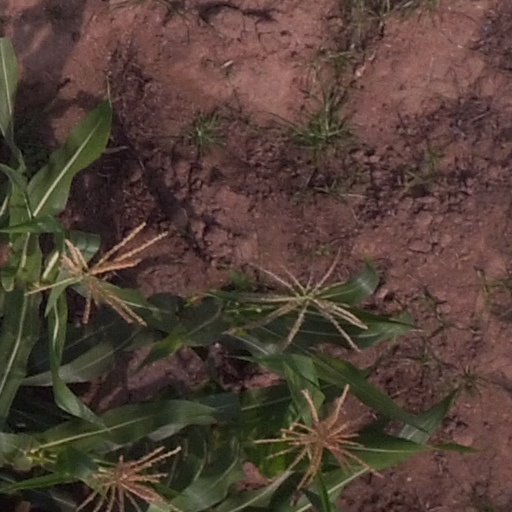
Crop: maize; corn